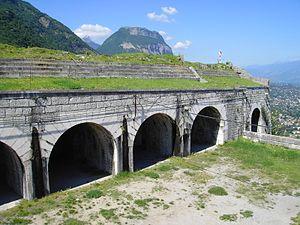
Casemate du fort de la bastille . Grenoble, France